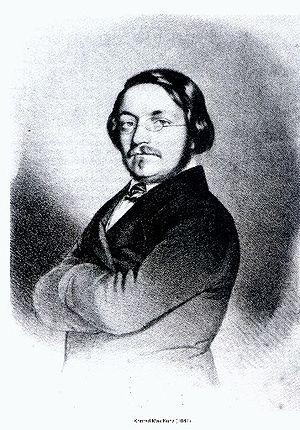
Portrait de Konrad Max Kunz, compositeur et chef de chœur bavarois.
Konrad Max Kunz est un chef de chœur et de musique de scène à la cour royale et au Théâtre national de Munich.